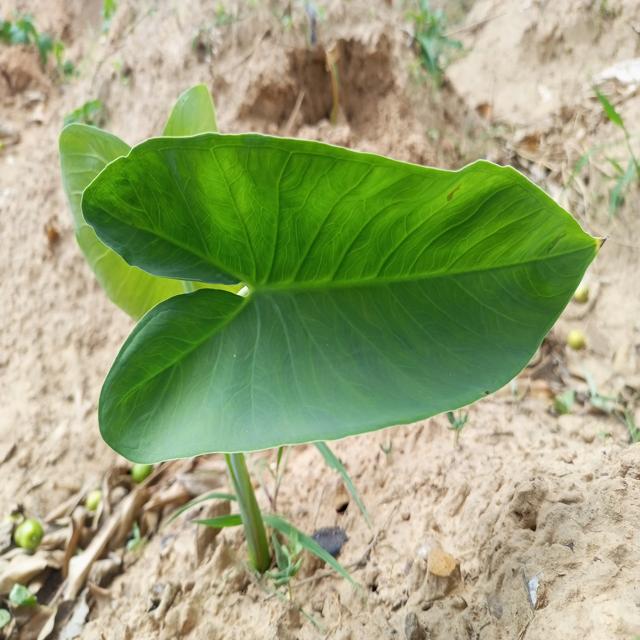
Label: Healthy